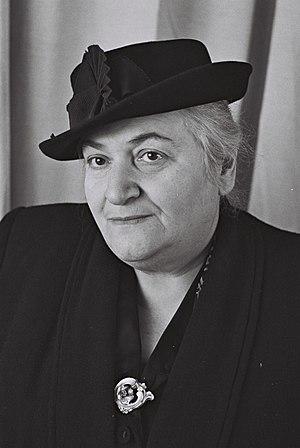
Shoshana Persitz, née le 16 novembre 1892 à Kiev, Ukraine et morte le 22 mars 1969 à Tel Aviv, est une femme politique israélienne, membre de la Knesset.
Le prix Israël, en hébreu : פרס ישראל, est remis chaque année, par l'État d'Israël, lors d'une cérémonie, à la veille de la fête de l'indépendance d'Israël.